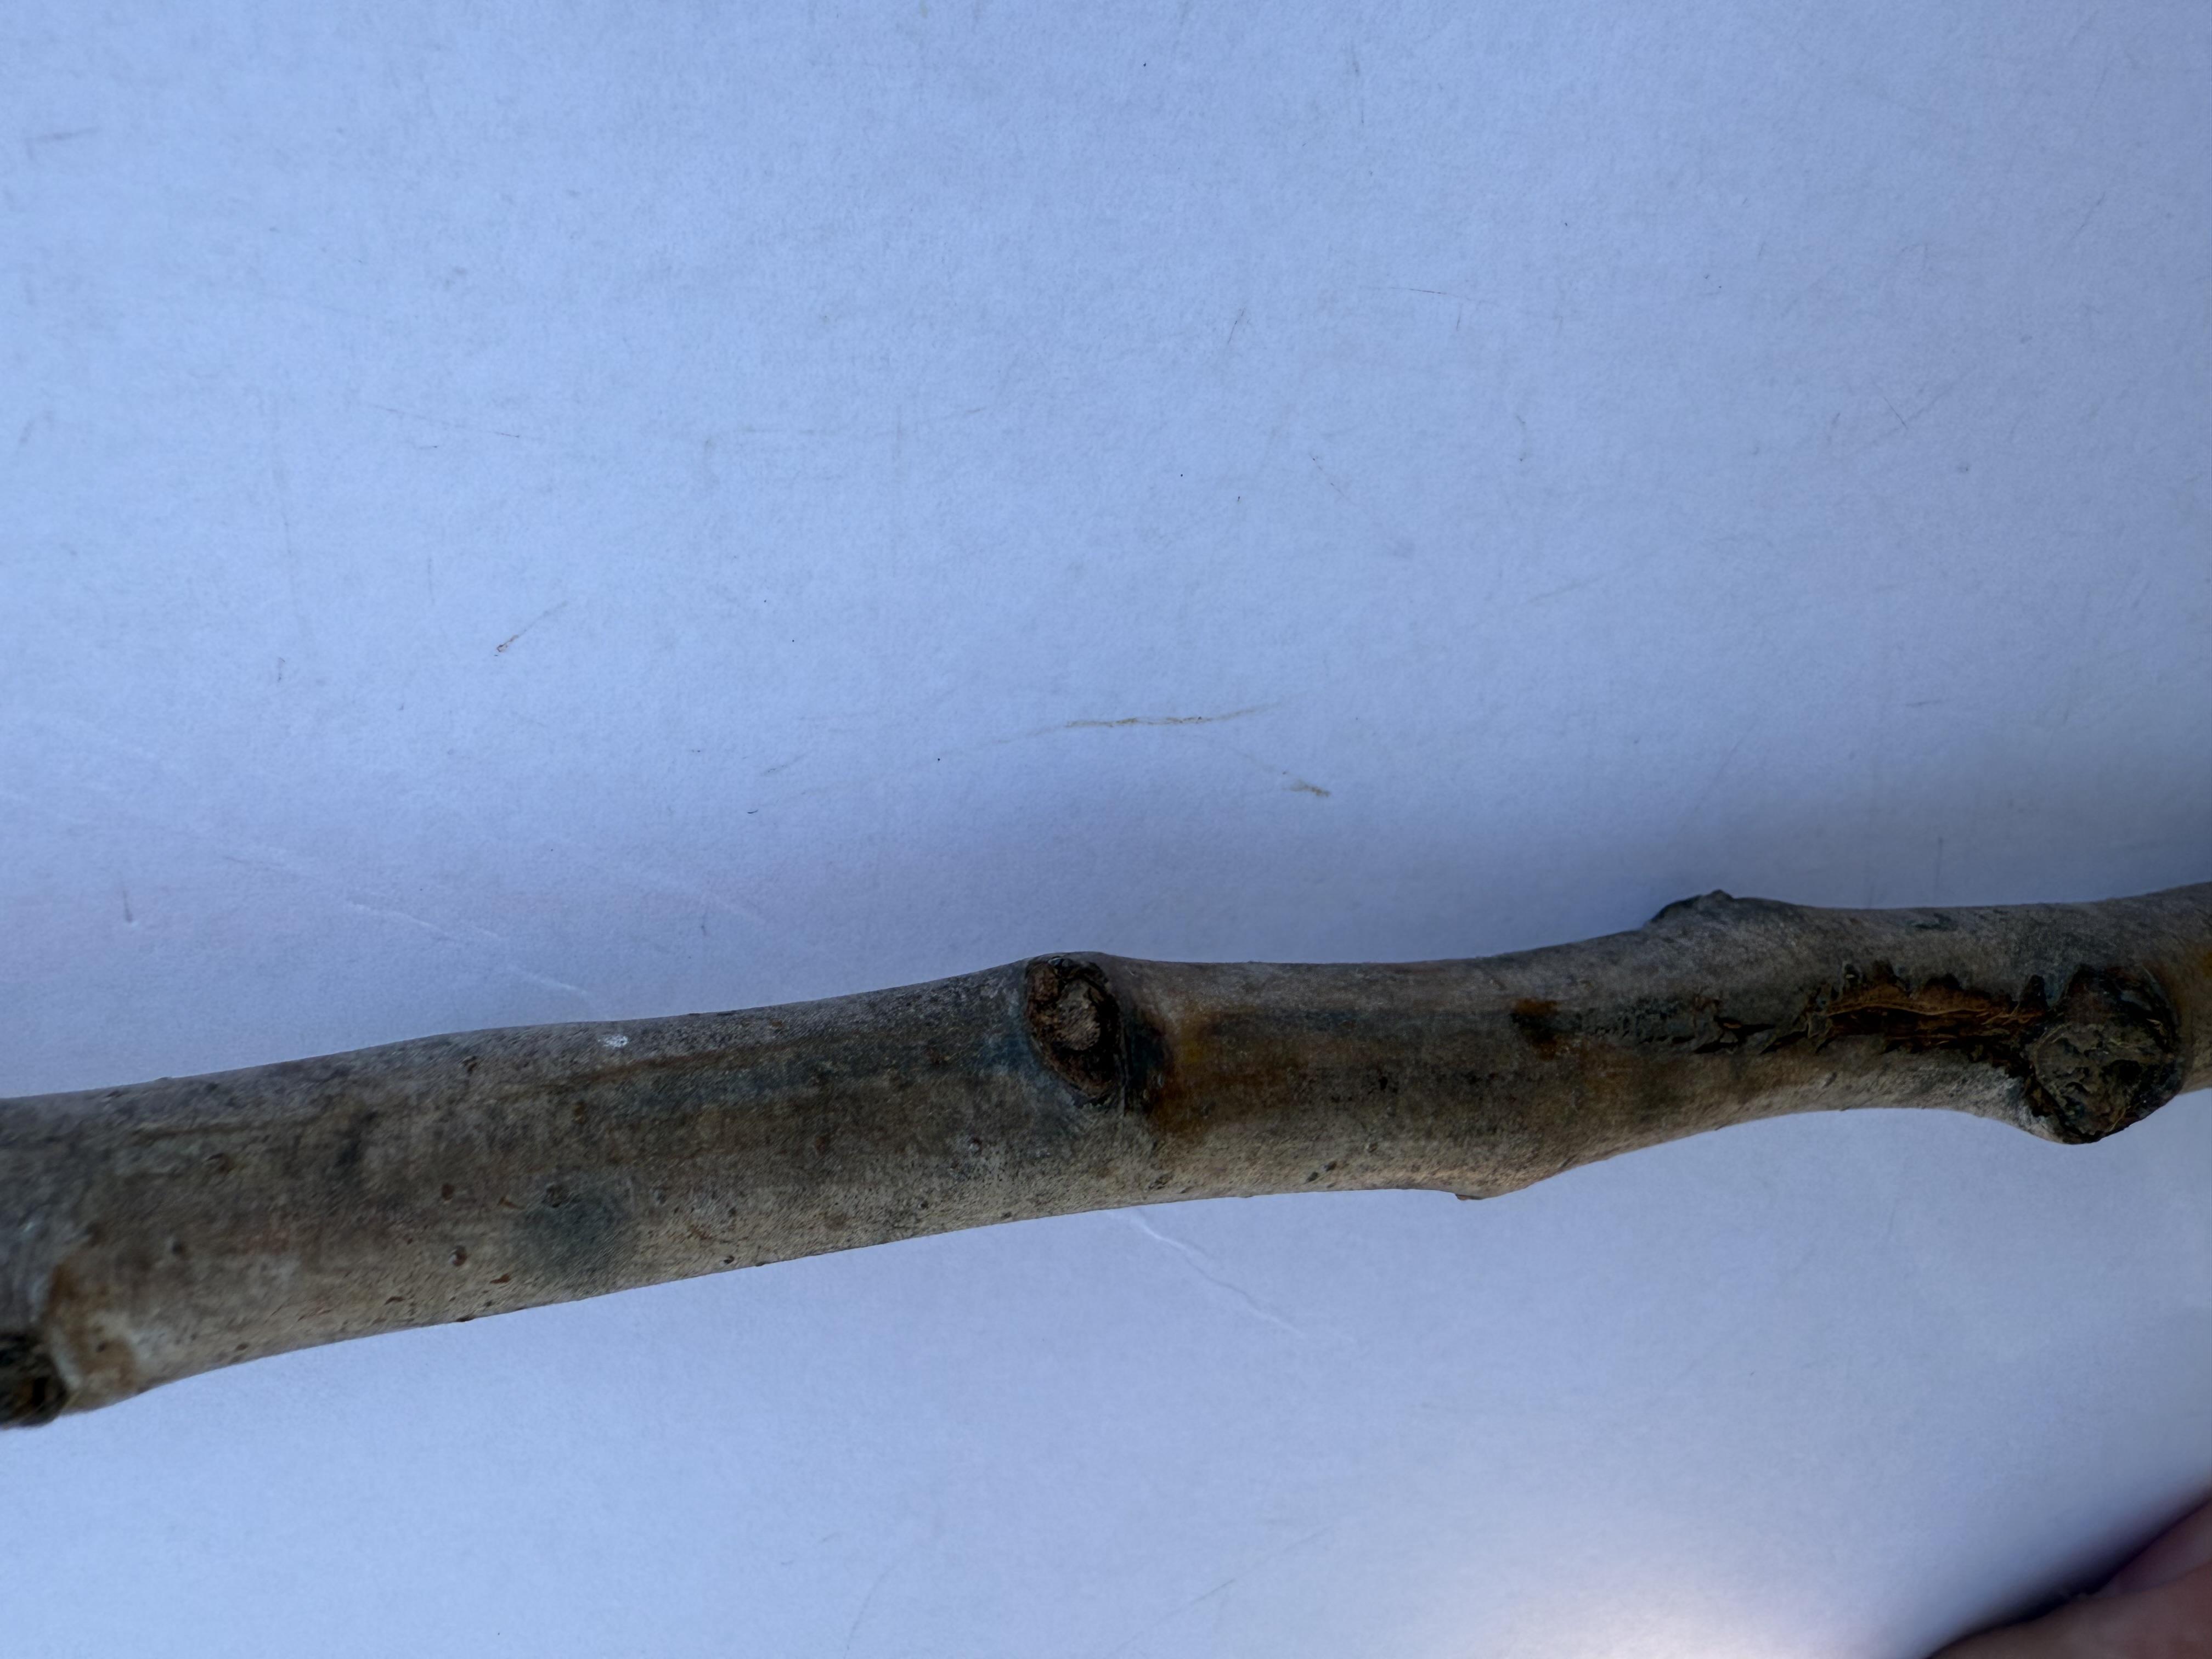
Variety: Kagizman Long Apple